Adolf IV, Count of Berg

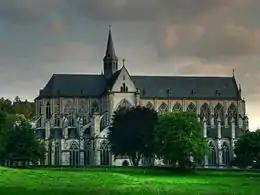
At the beginning of the 12th century Adolf II of Berg donated the site of their old ancestral castle, Schloss Berg, to Cistercian monks from Burgundy. Adolf IV later built the Altenberg Abbey.

He built the Schloss Altena, and built Altenberg Abbey (1133) where he enters in 1160.